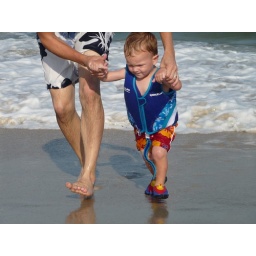
1st Time in the ocean as a big boy